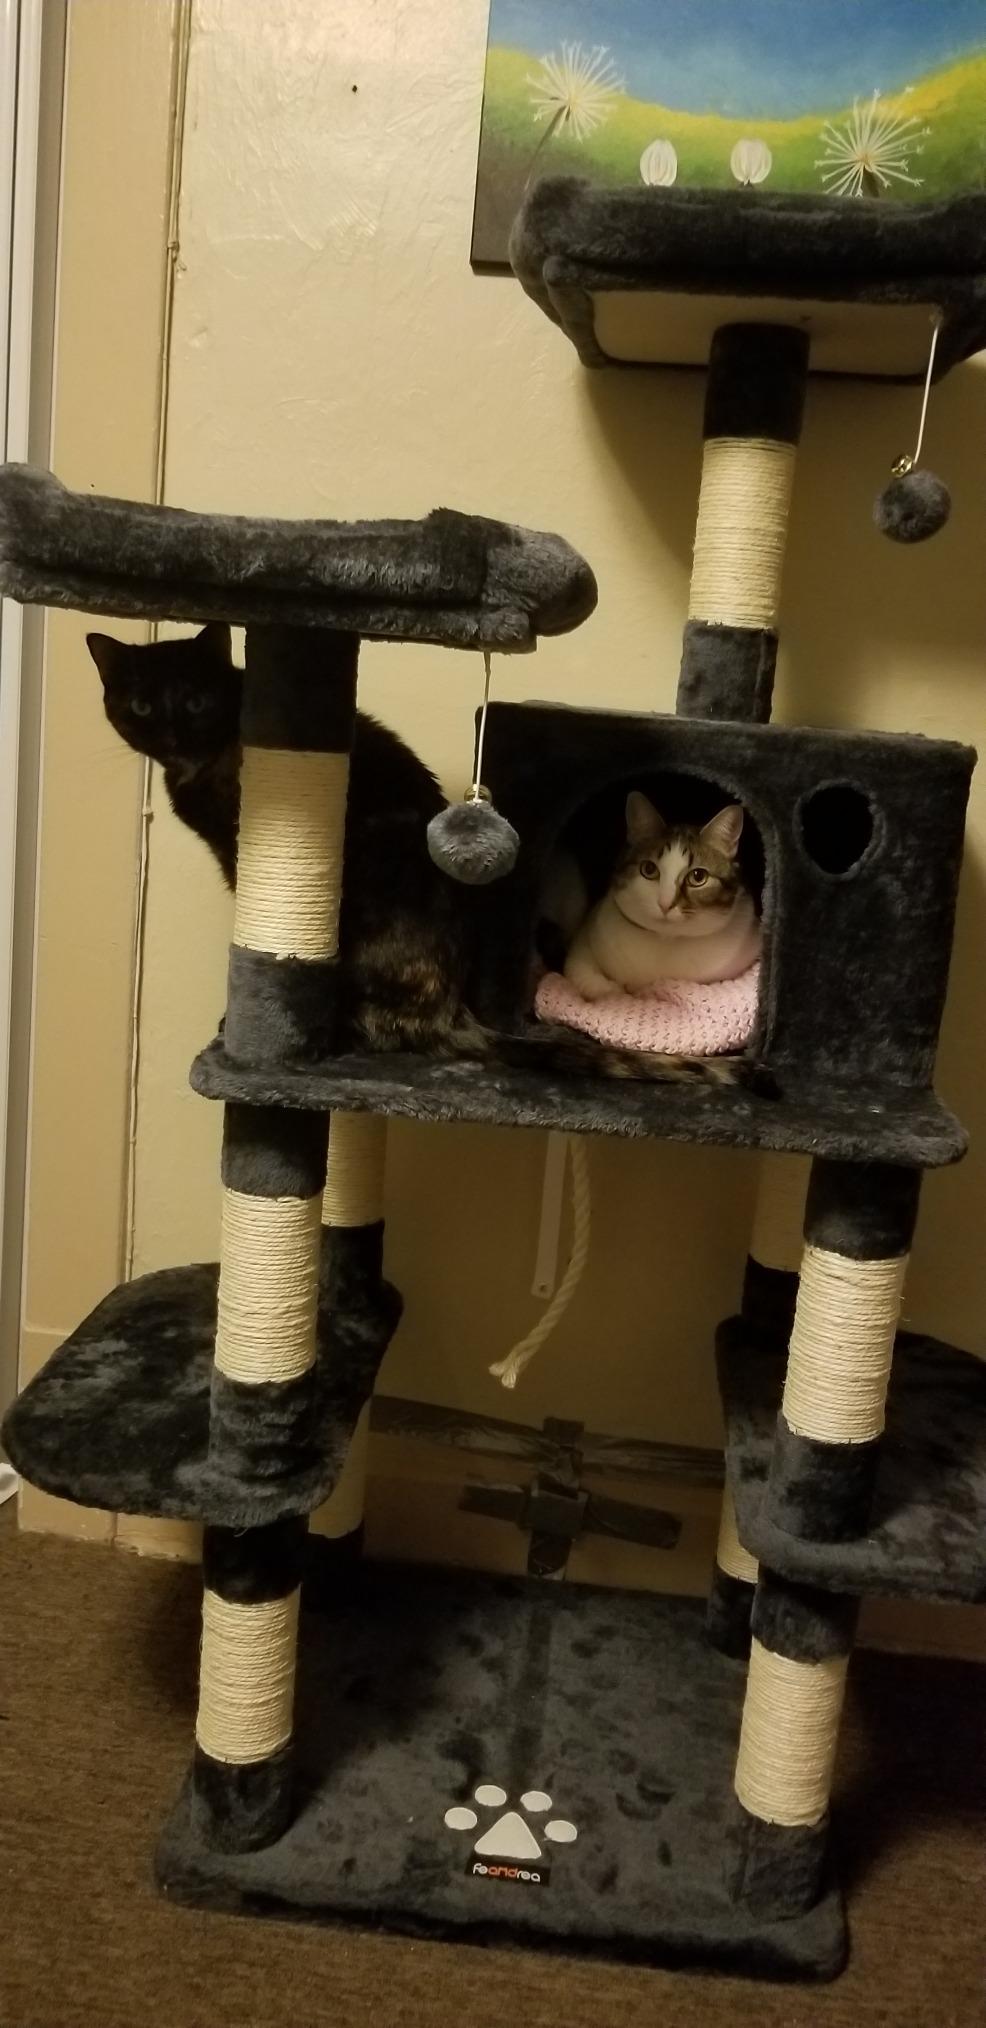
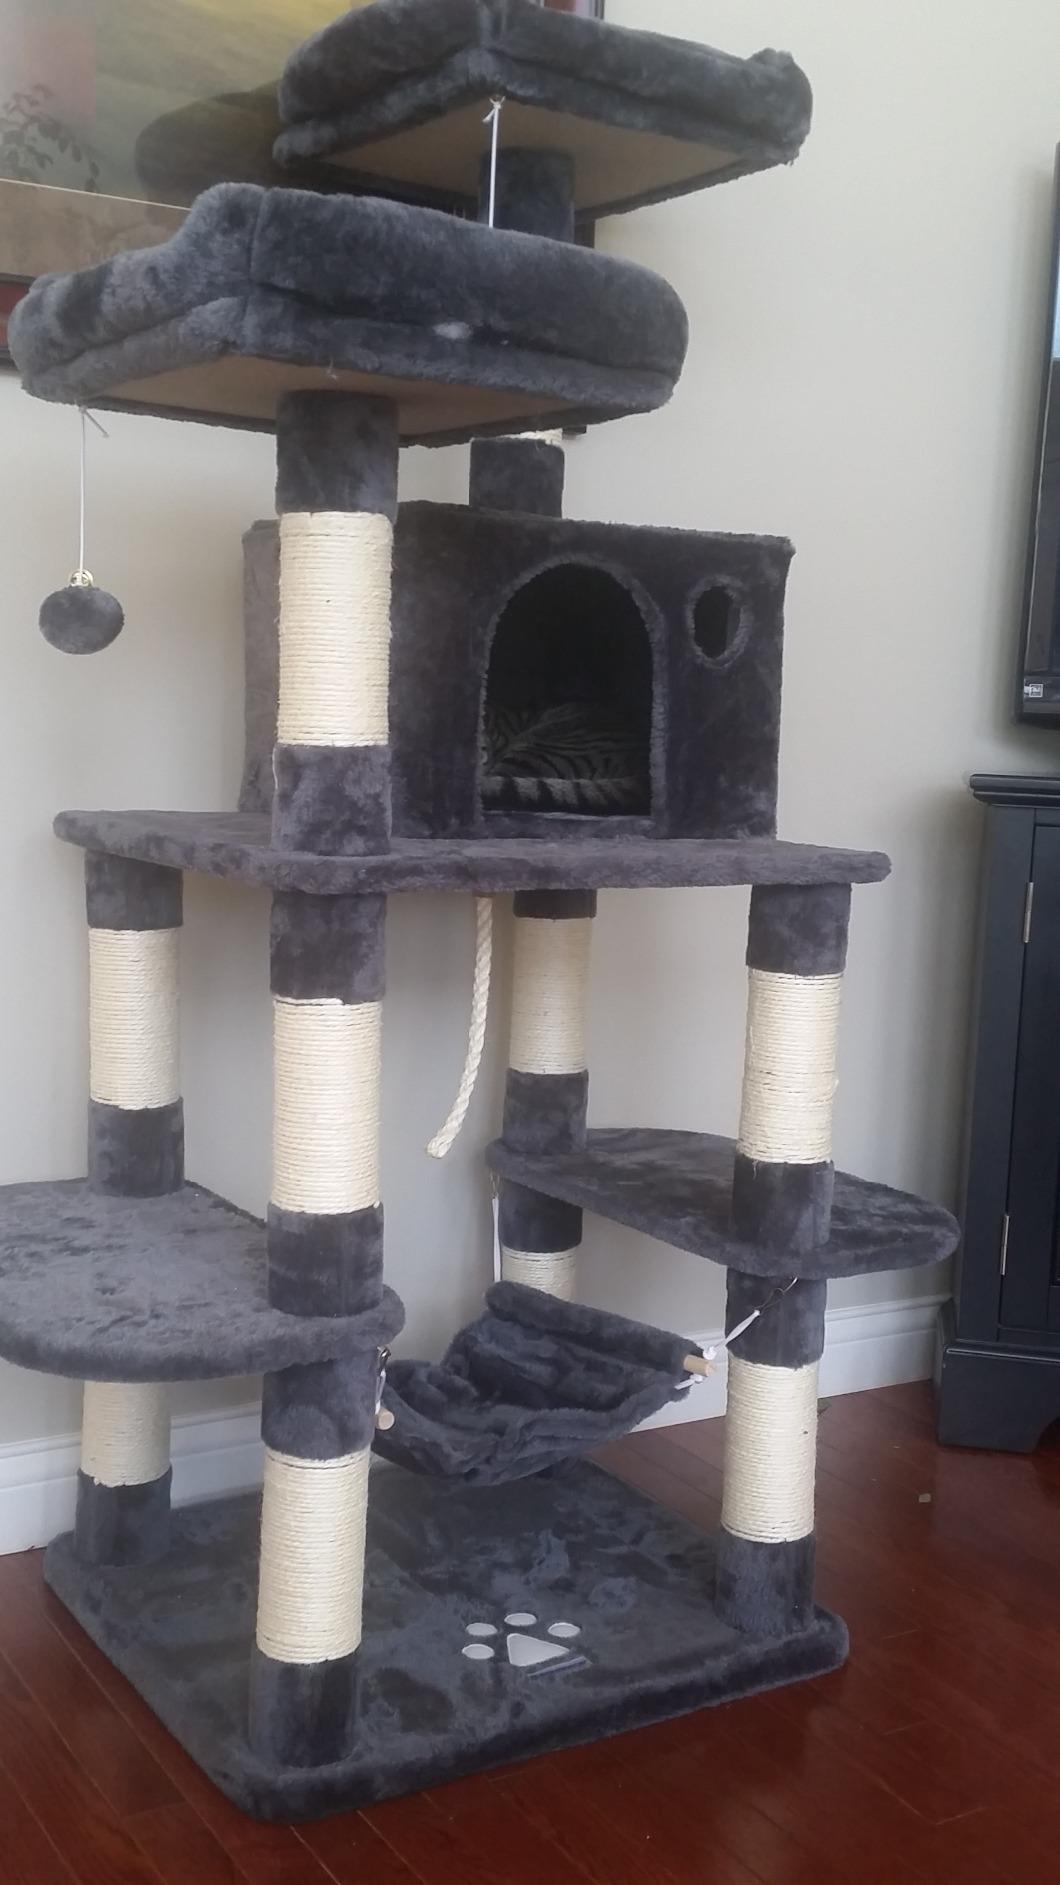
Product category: items_cat tree
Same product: yes